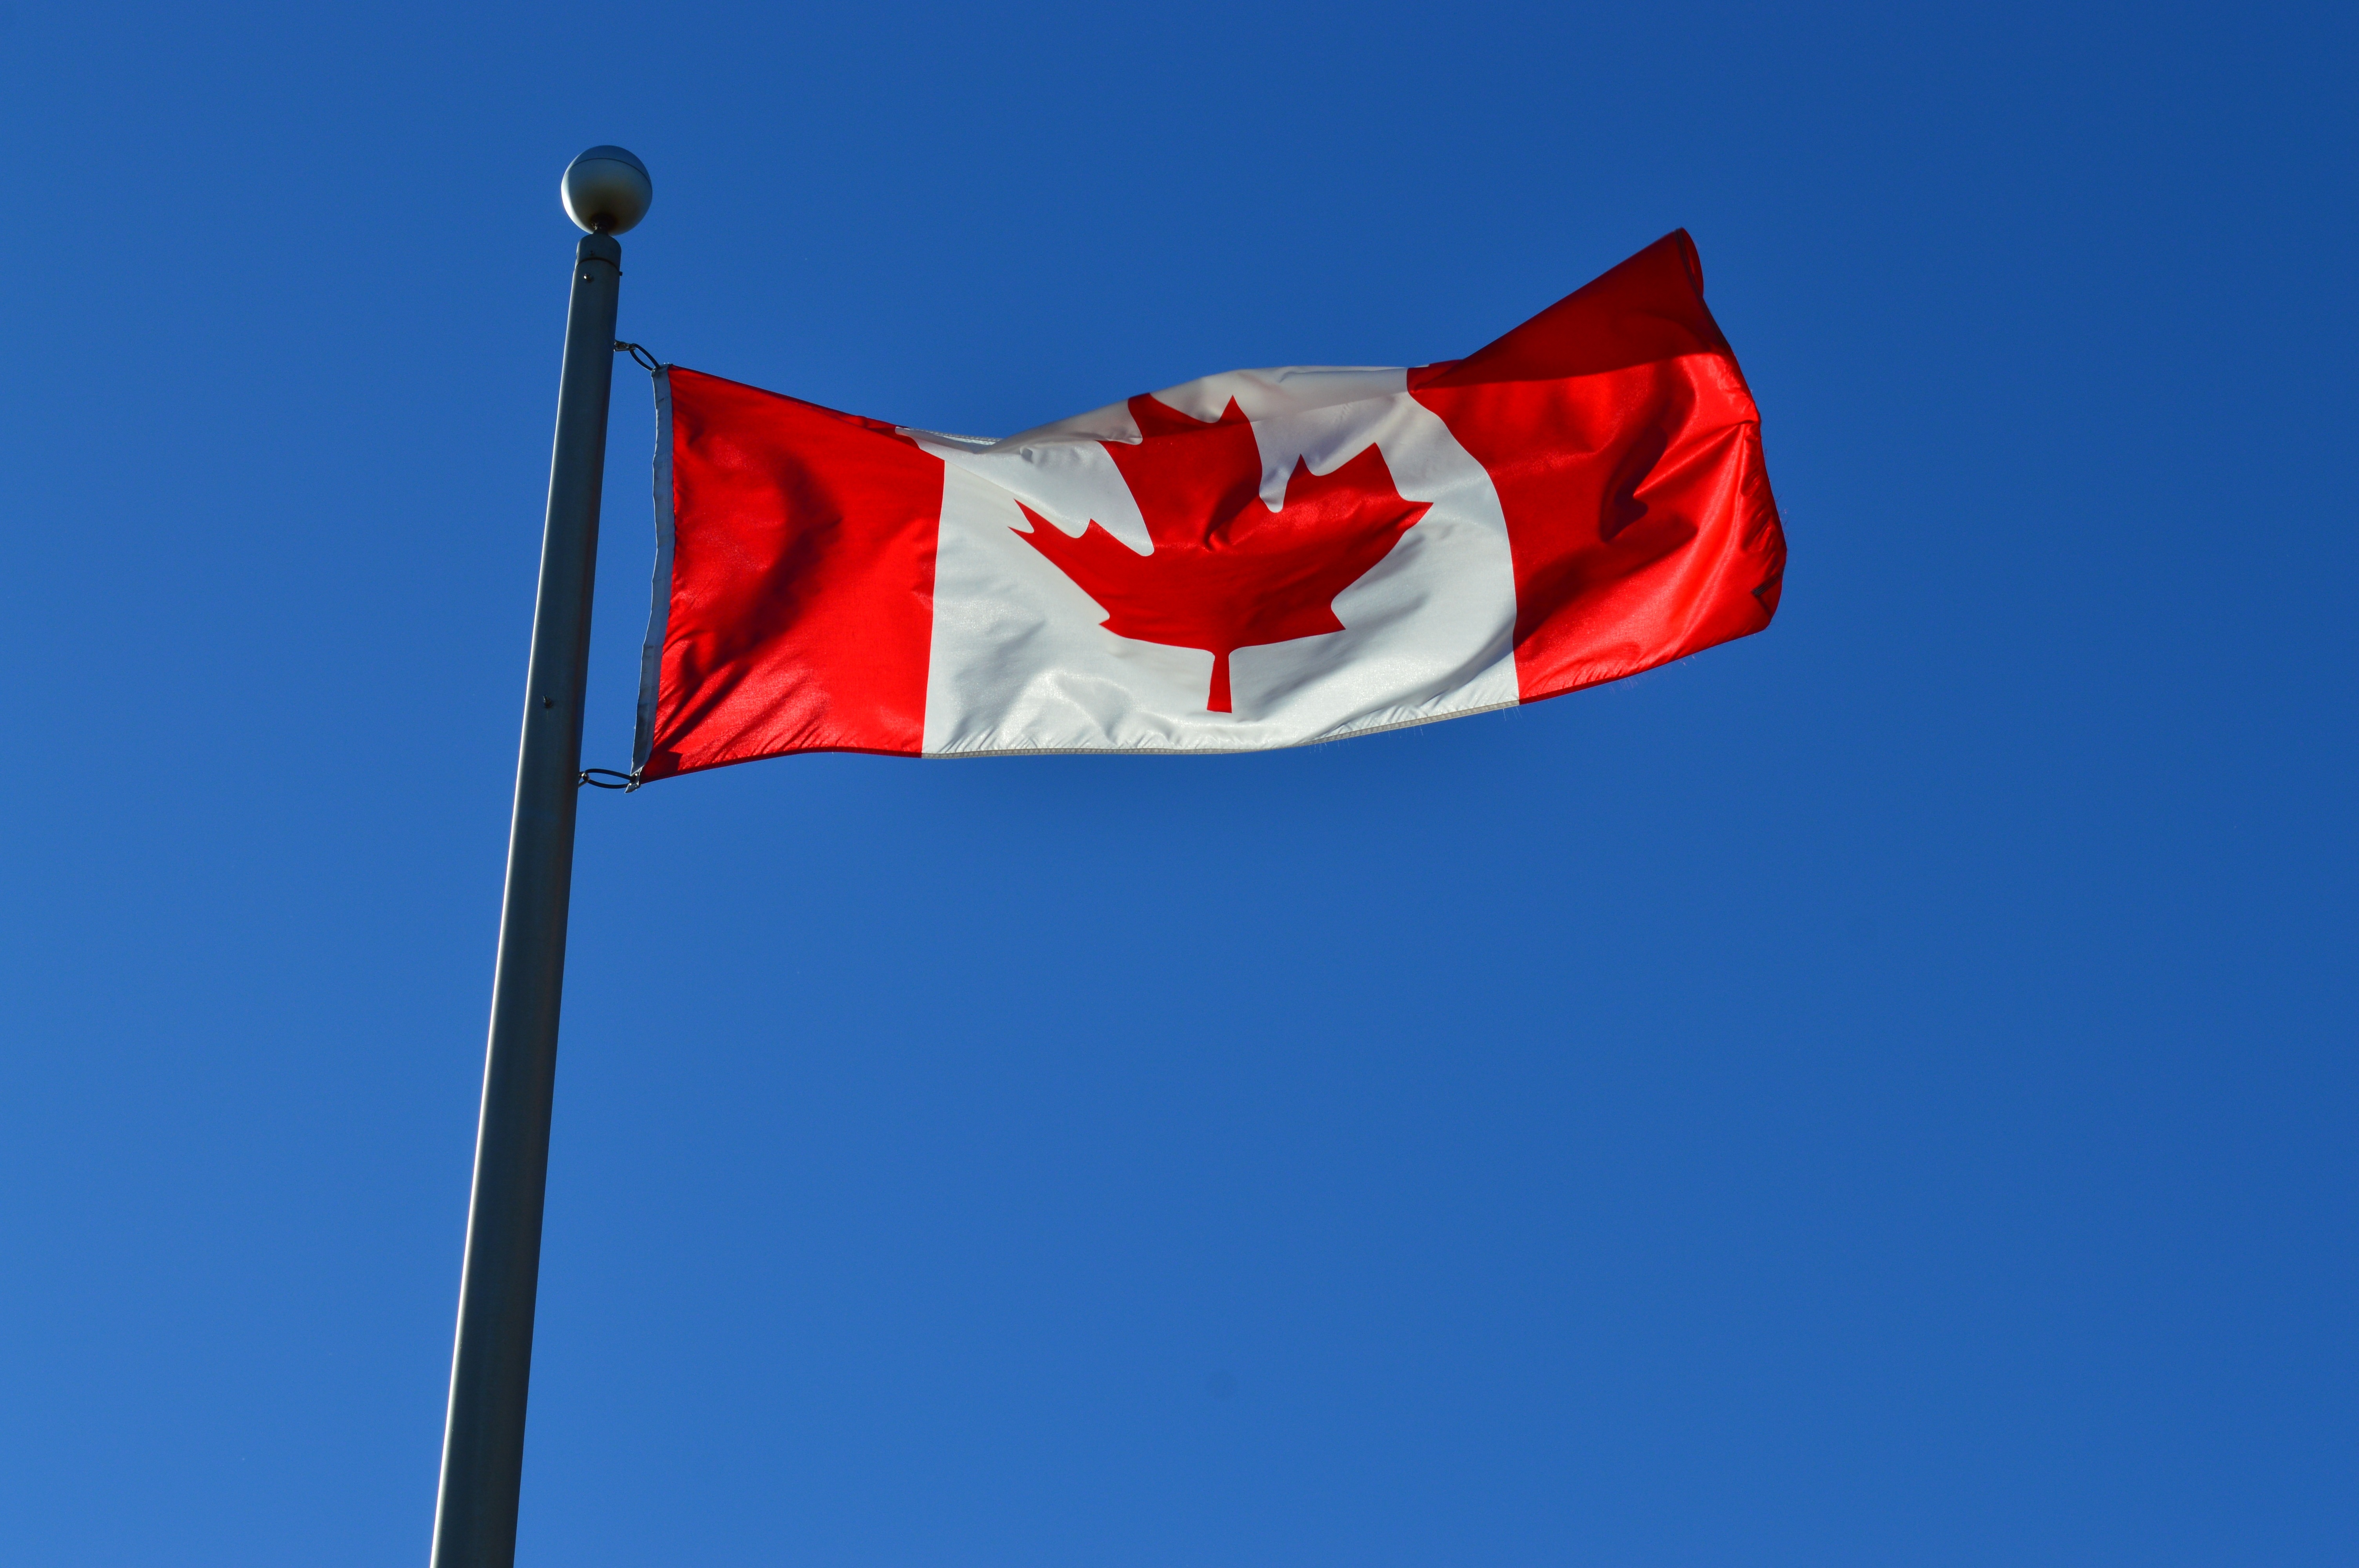
sky, country, pole, red, symbol, banner, flag, blue, emblem, maple leaf, patriotism, national, canada, canadian, nation, red flag, patriotic, flag of the united states